WNK4

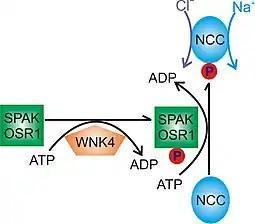
Fig. 2. The WNK4-SPAK/OSR1-NCC phosphorylation cascade. WNK4 phosphorylates and activates SPAK/OSR1, which in turn phosphorylate and activates NCC. In this manner, WNK4 regulates sodium reabsorption in the distal convoluted tubule and downstream potassium secretion through its positive effects on NCC.

As a typical kinase, WNK4 accomplishes the phosphorylation of its substrate proteins by adding a phosphate moiety in an ATP-dependent manner. This structural modification usually results in functional alterations of downstream substrates. Some currently known substrates of WNK4 includes kinases STE20-serine-proline alanine-rich kinase (SPAK) and oxidative stress response 1 kinase (OSR1), which in turn can phosphorylate and activate the thiazide-sensitive sodium-chloride cotransporter (NCC) (Fig. 2). Similarly, WNK4 activates NKCC1 and deactivate KCC2 through a SPAK-dependent mechanism. The kinase activity of WNK4 has been demonstrated "in vitro" using the WNK4 kinase domain purified from "E. coli". This phosphorylation cascade is critical in regulating sodium and potassium homeostasis dysregulation which is tied to the pathogenesis of PHAII.